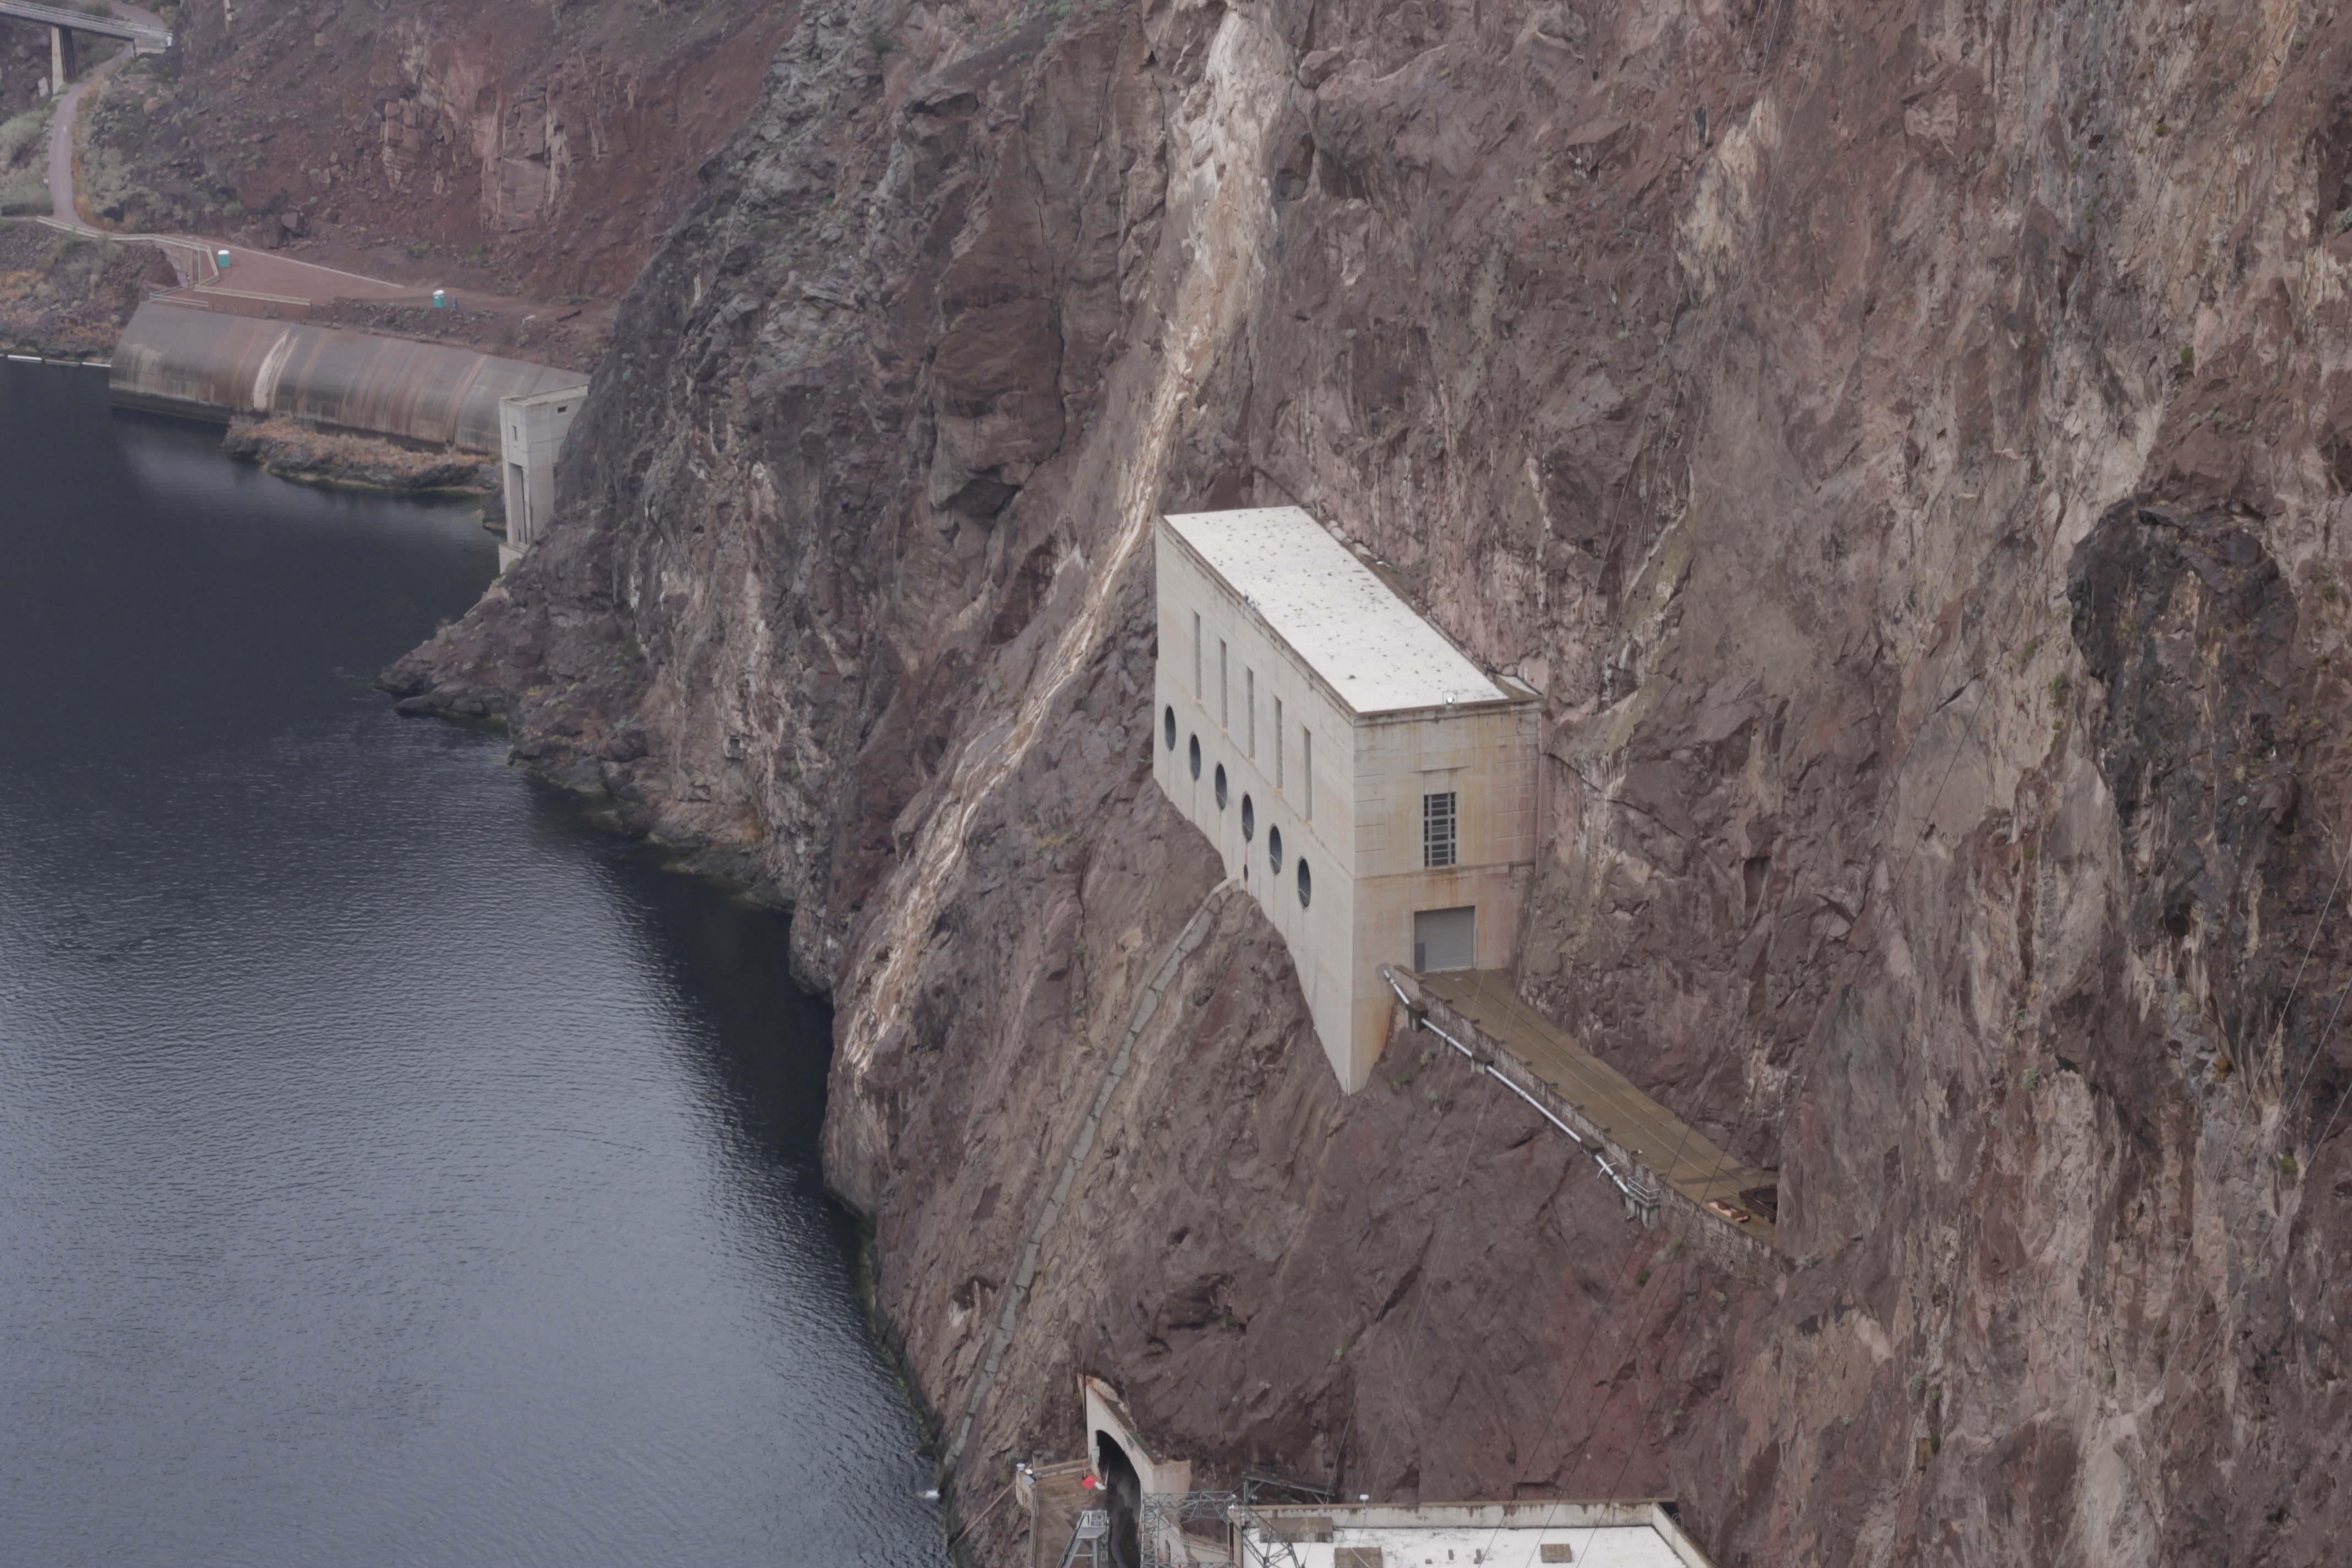
landscape, water, mountain, architecture, structure, technology, bridge, desert, lake, wall, river, travel, cliff, construction, high, usa, america, landmark, industry, canyon, dam, reservoir, electricity, tourism, terrain, concrete, waterway, generator, energy, arizona, power, engineering, colorado, infrastructure, boulder, famous, nevada, electric, mead, hydroelectric, hydro, generation, hoover, hoover dam, geological phenomenon